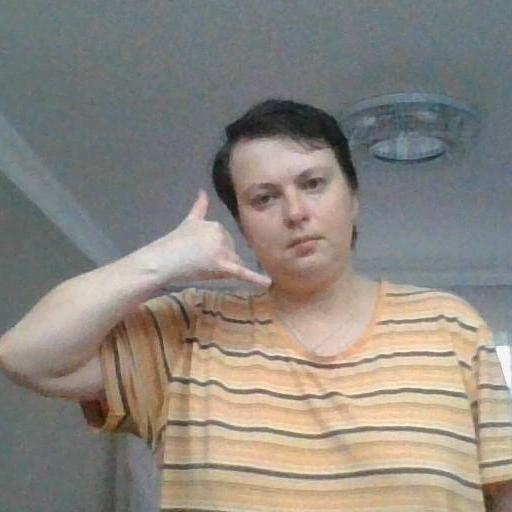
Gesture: call